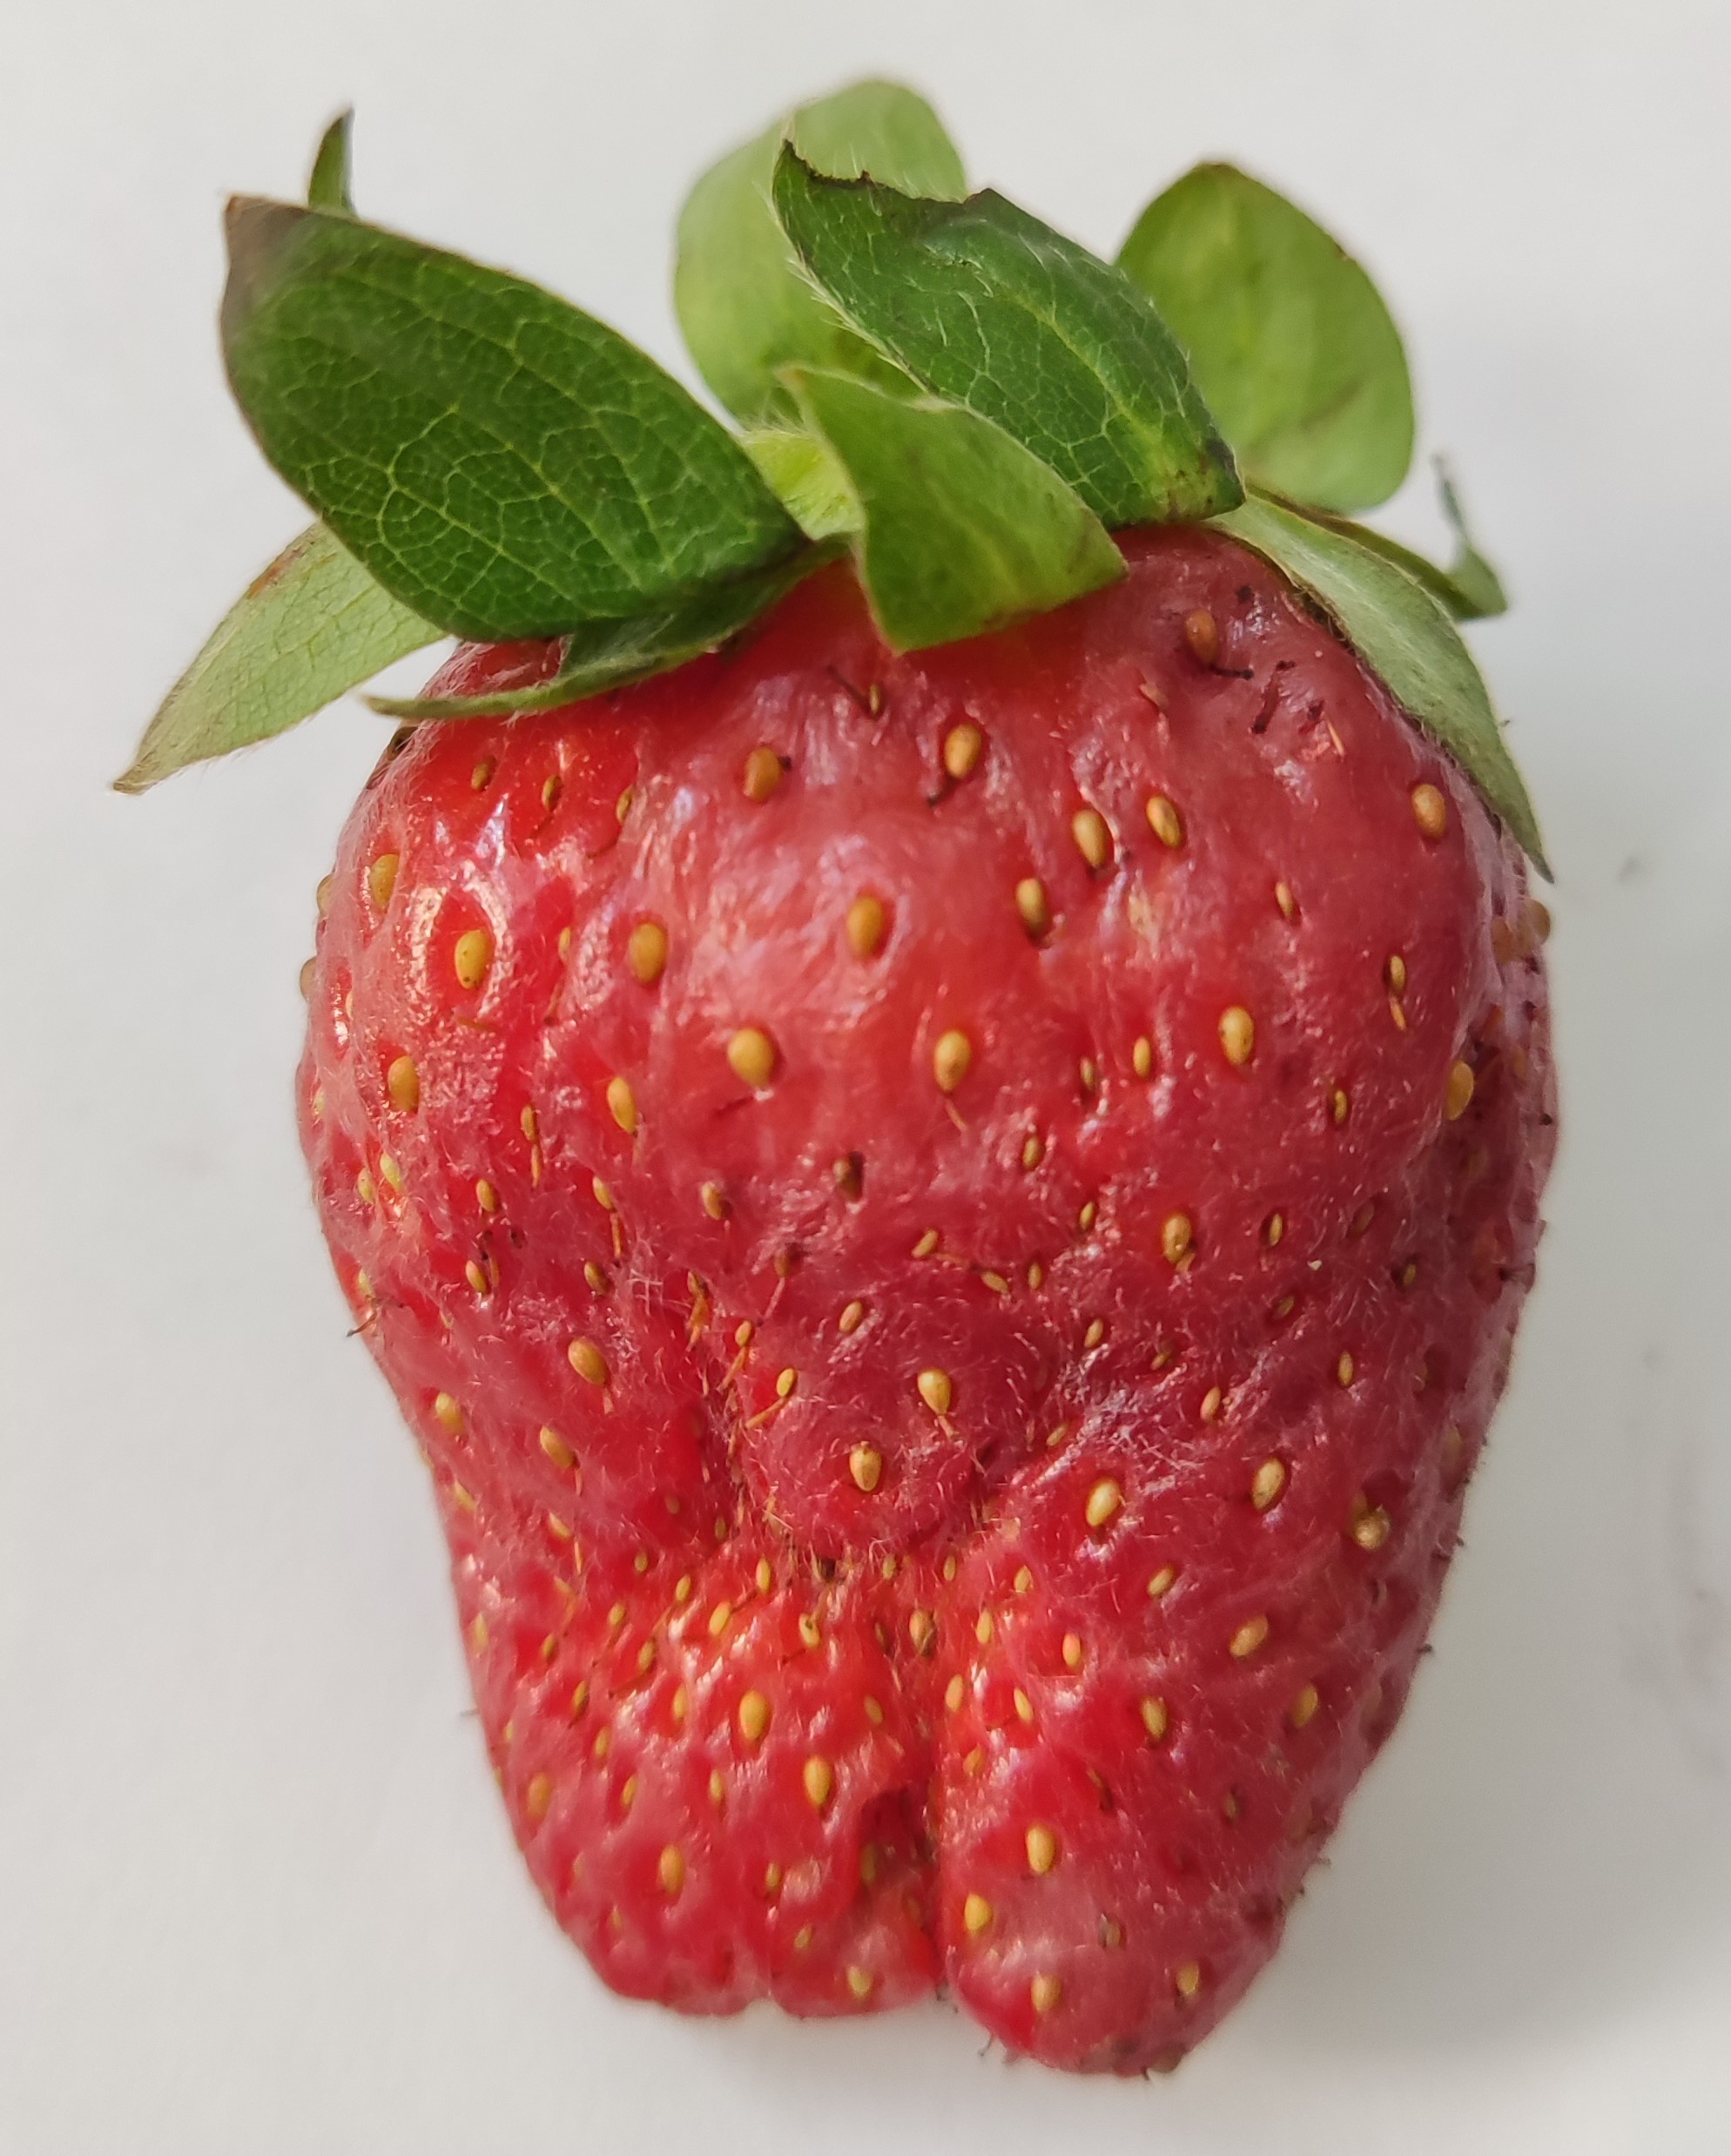
Fruit: strawberry
Condition: fresh